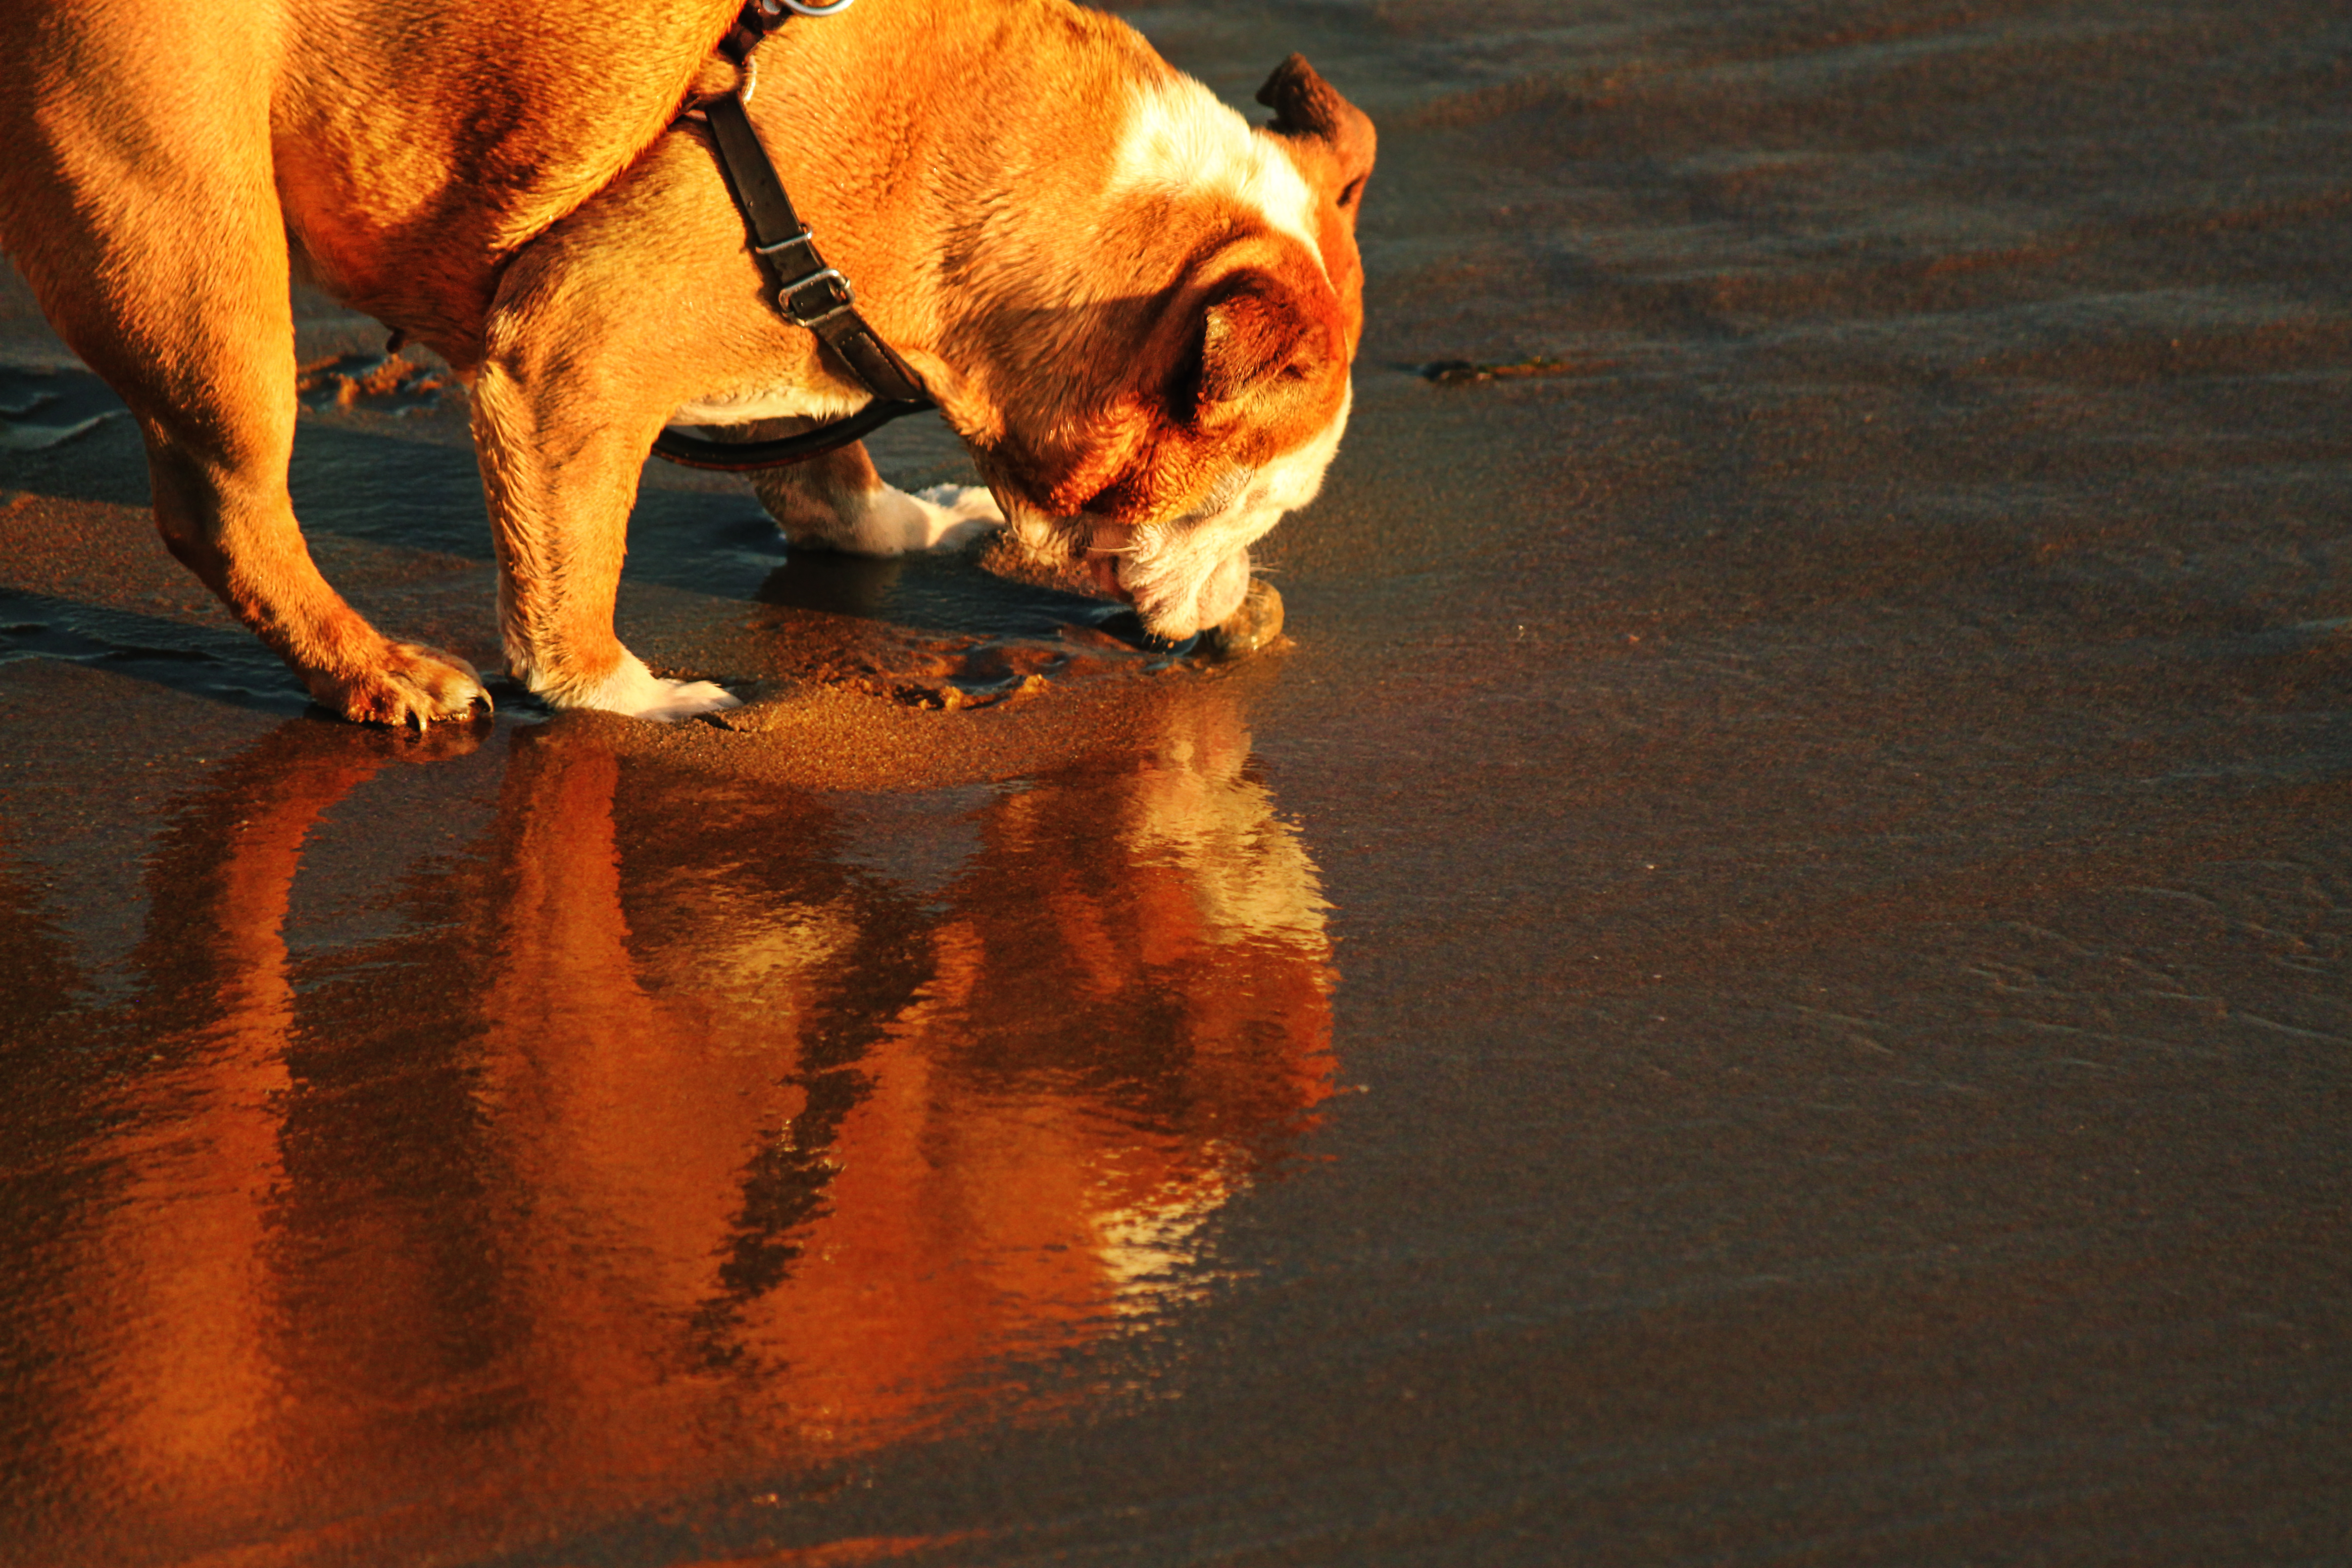
water, dog, reflection, mammal, vertebrate, 200faves, saariysqualitypictures, dog like mammal